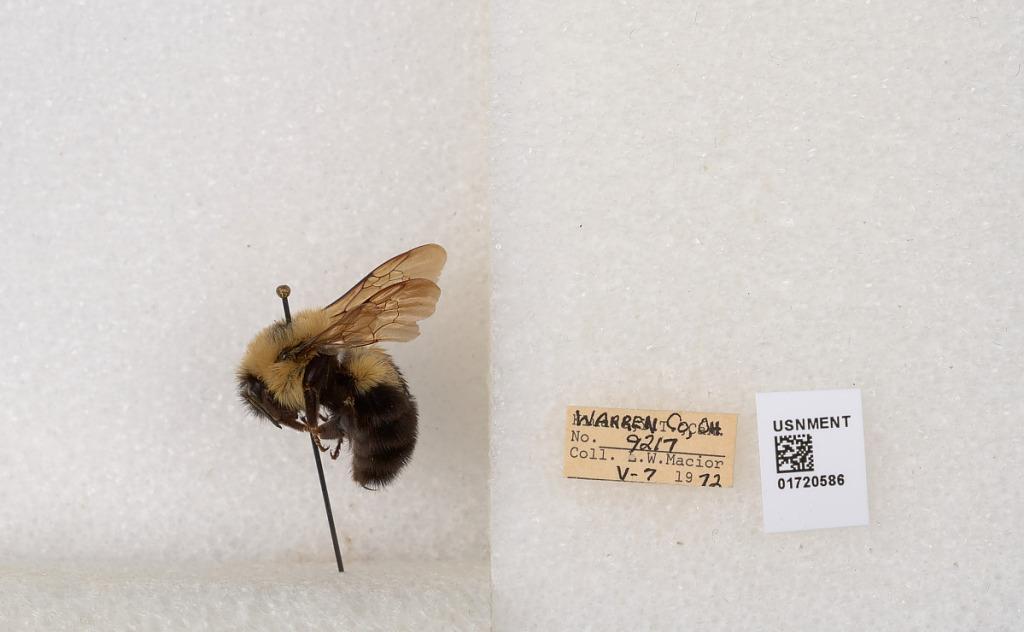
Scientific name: Bombus bimaculatus Cresson
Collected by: L. Macior
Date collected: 1972-5-7
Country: United States
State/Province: Ohio
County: Warren
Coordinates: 39.4276, -84.1668